Maydown

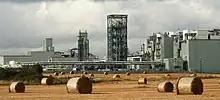
DuPont plant

Maydown is an industrial zone and was the site of the first DuPont production facility in Europe. DuPont first invented Kevlar in 1965 and its Maydown manufacturing facility is one of only three places in the world where Kevlar is produced.